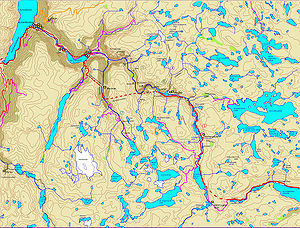
Aurlandsdalen
Kort over veje og gamle stier i Aurlandsdalen i Aurland kommune i Vestland fylke. Se også detaljeret kort over ruten over Eisingaberget.